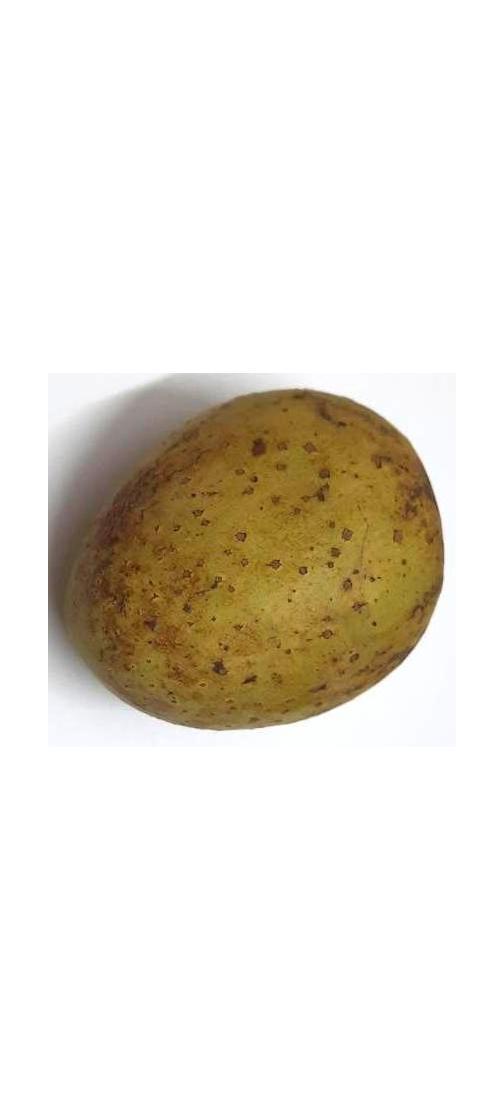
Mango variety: Gourmoti